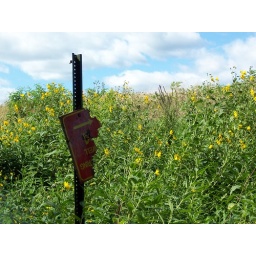
thought this red broken sign looked cool in front of the field